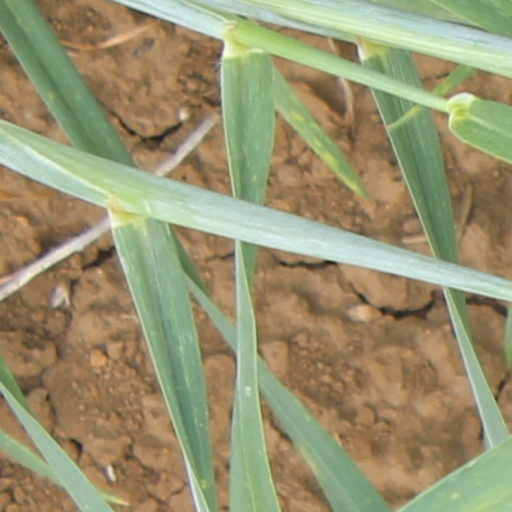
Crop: wheat